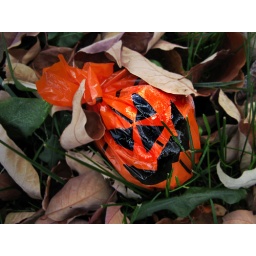
A week old frost covered bag of candy is found near a rural county road south of Charleston, Illinois.